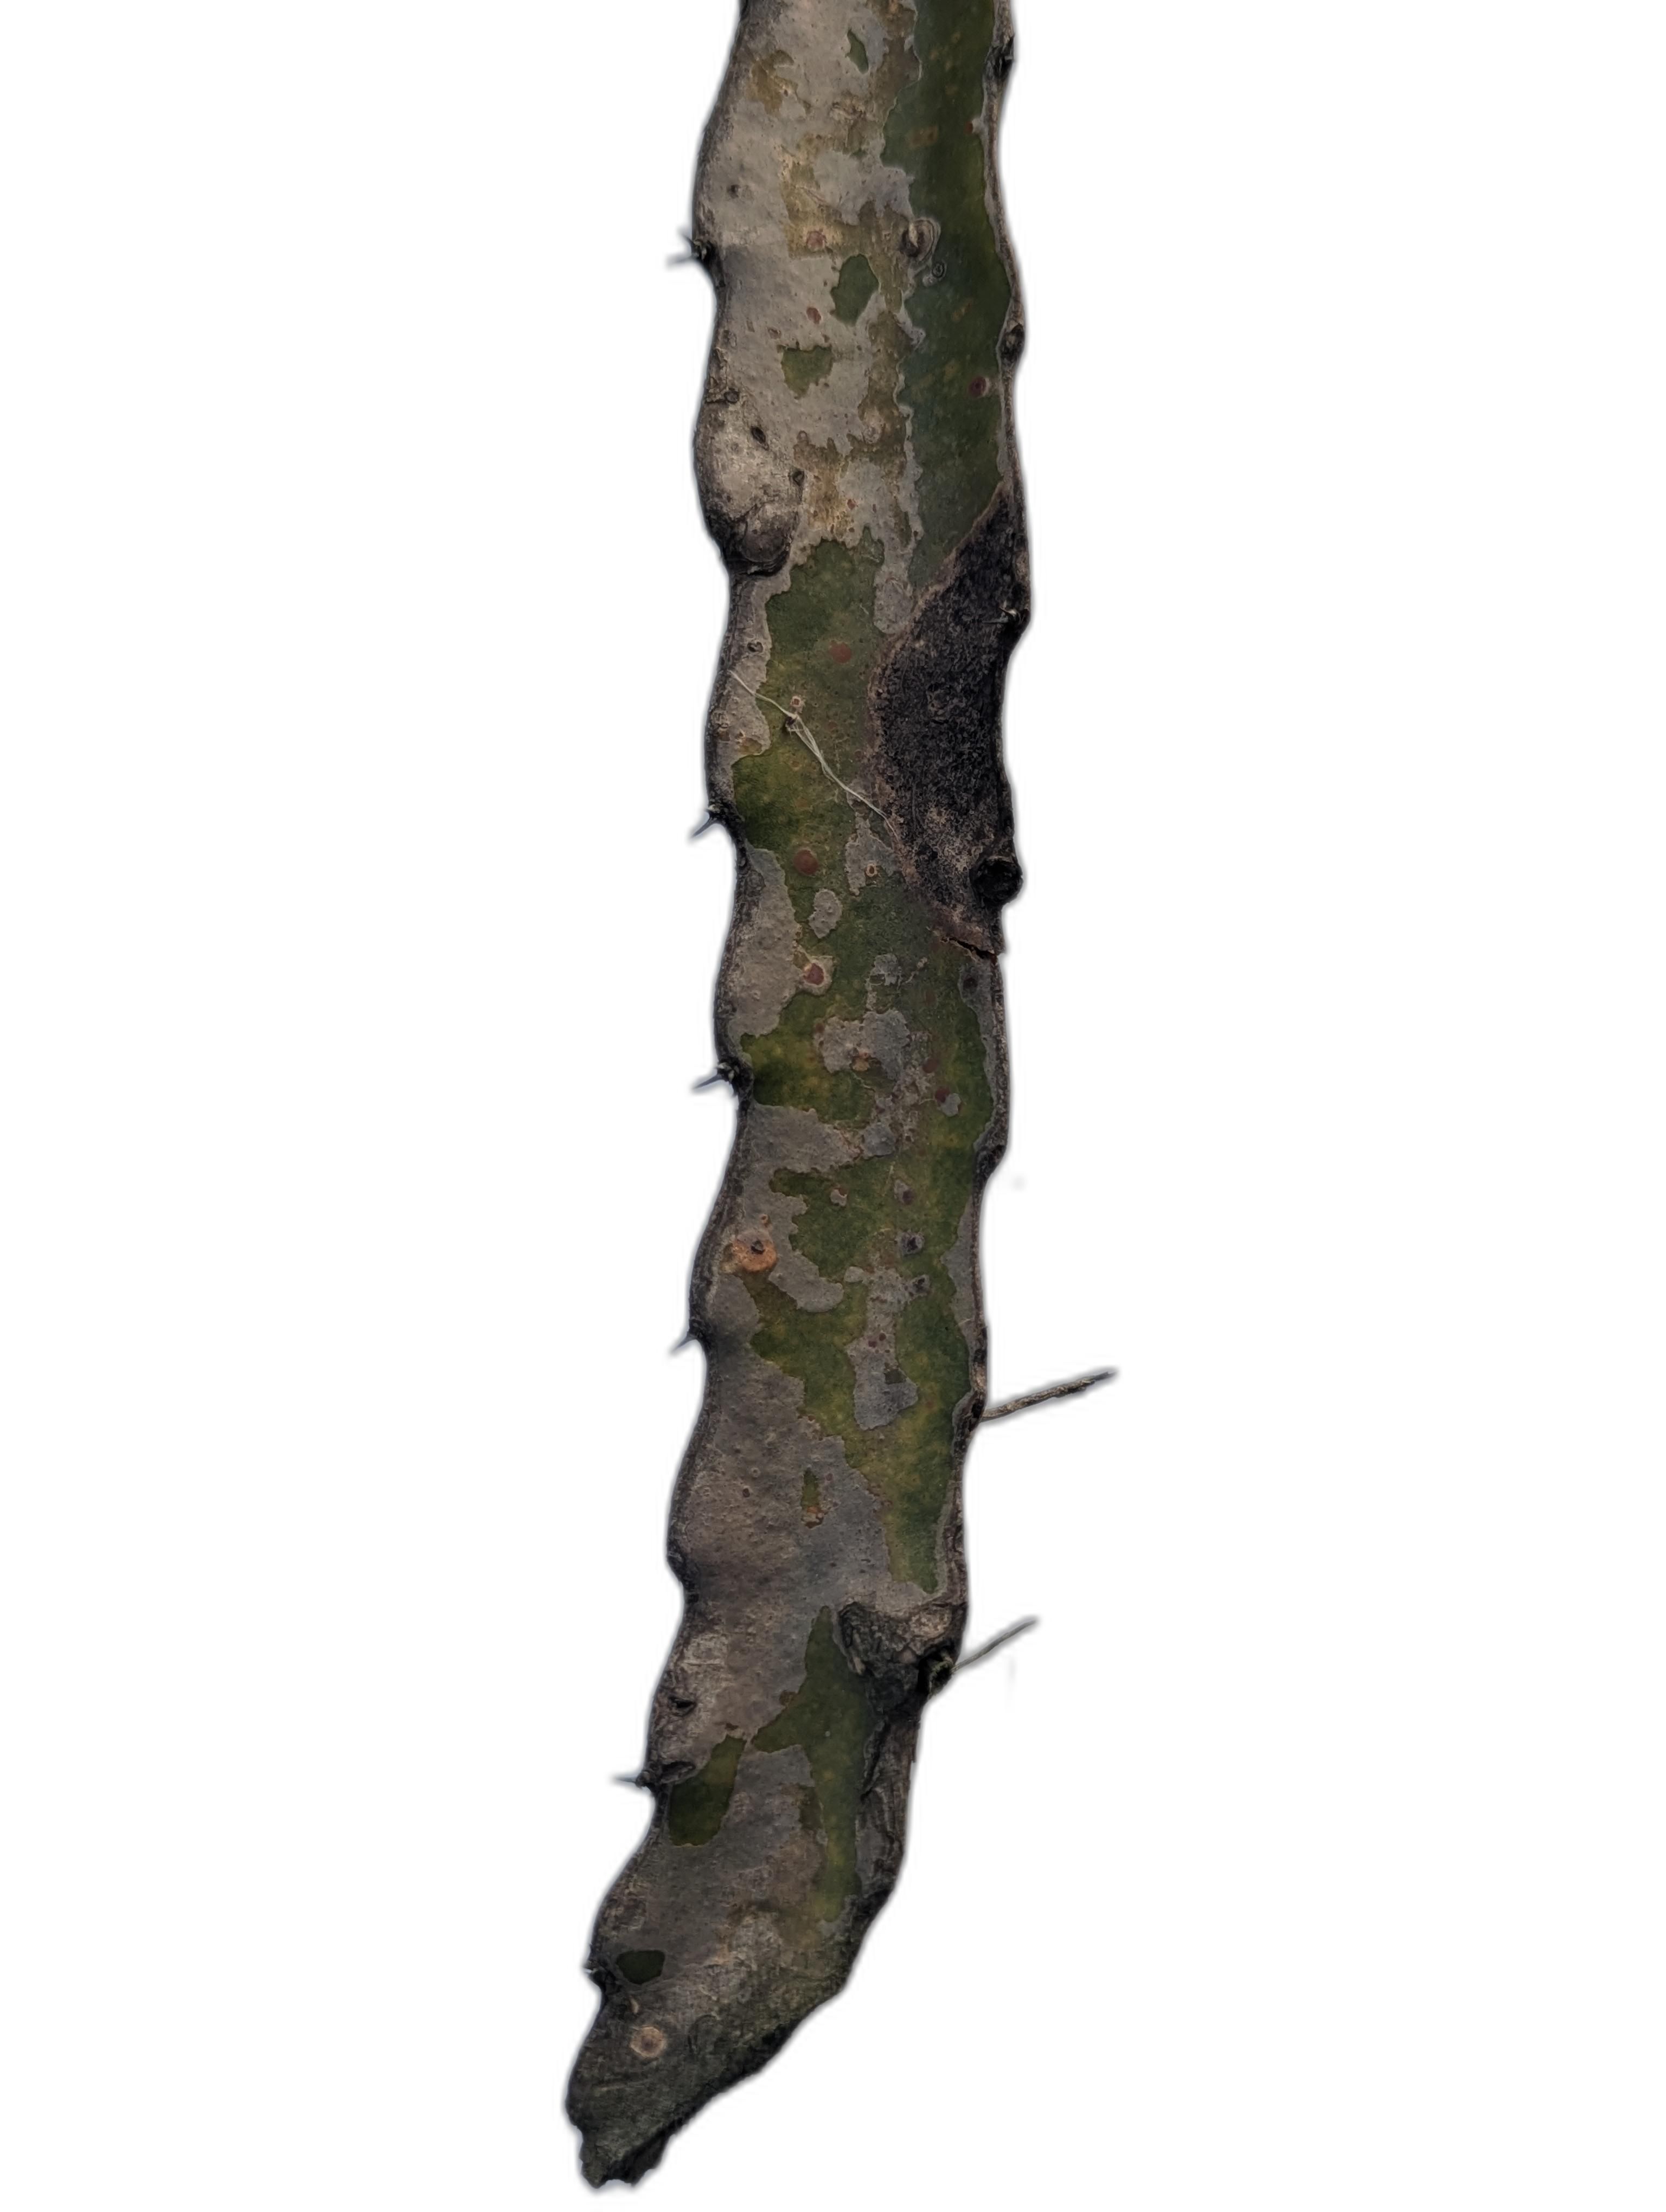
Label: Bad leaf